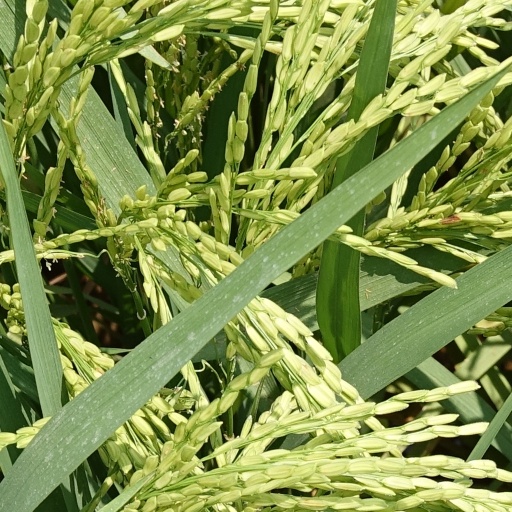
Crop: rice